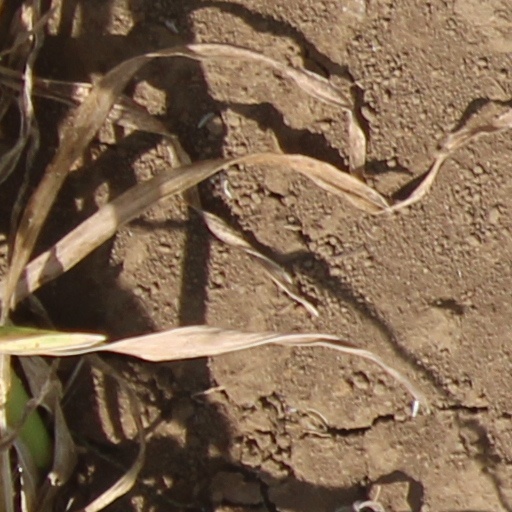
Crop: wheat